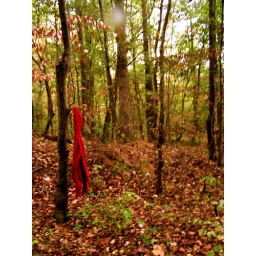
red hooded sweater hanging on a tree in the woods